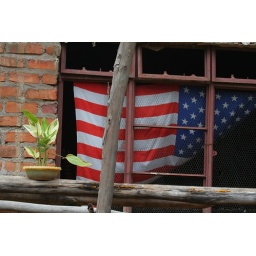
just a random window in a little house on a dirt road